Mark Lennon

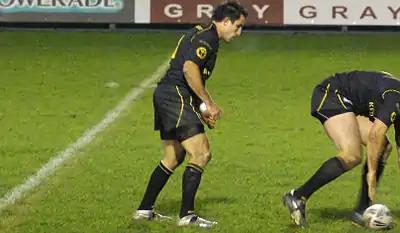
Lennon playing for the Celtic Crusaders

Lennon signed with the Celtic crusaders in 2008 in the hope they would win a Super League licence and played in the National League Grand Final in 2008.